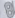
Number: 8